A Serious Man

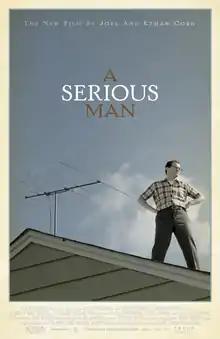
Theatrical release poster

A Serious Man is a 2009 black comedy-drama film written, produced, edited, and directed by Joel and Ethan Coen. Set in 1967, the film stars Michael Stuhlbarg as a Minnesotan Jewish man whose life crumbles both professionally and personally, leading him to questions about his faith.